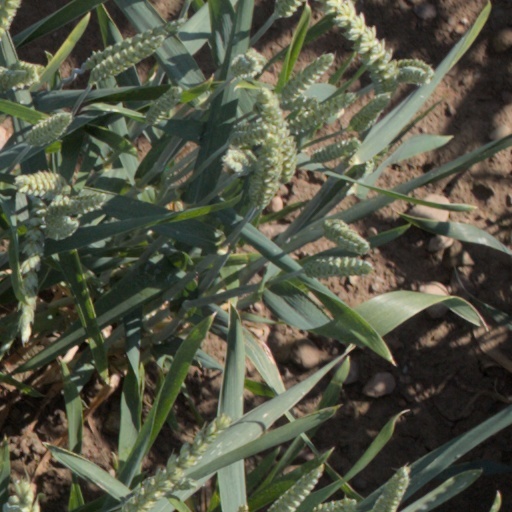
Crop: wheat